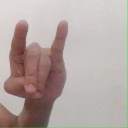
अक्षर: च